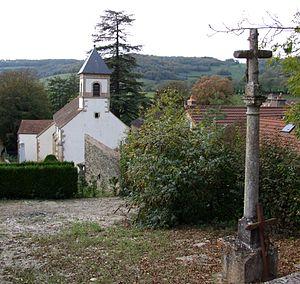
Eglise de Baulme-la-Roche, Côte-d'Or, Bourgogne, FRANCE
Baulme-la-Roche est une commune française située dans le département de la Côte-d'Or, en région Bourgogne-Franche-Comté.